Fabio Maistro

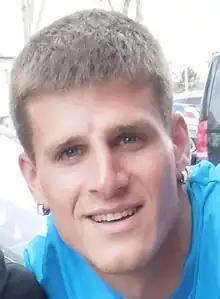
Maistro in 2023

Fabio Maistro (born 5 April 1998) is an Italian footballer who plays as a midfielder for club Juve Stabia.